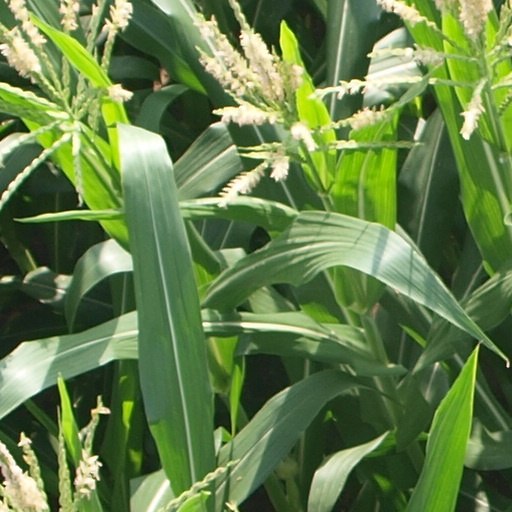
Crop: maize; corn